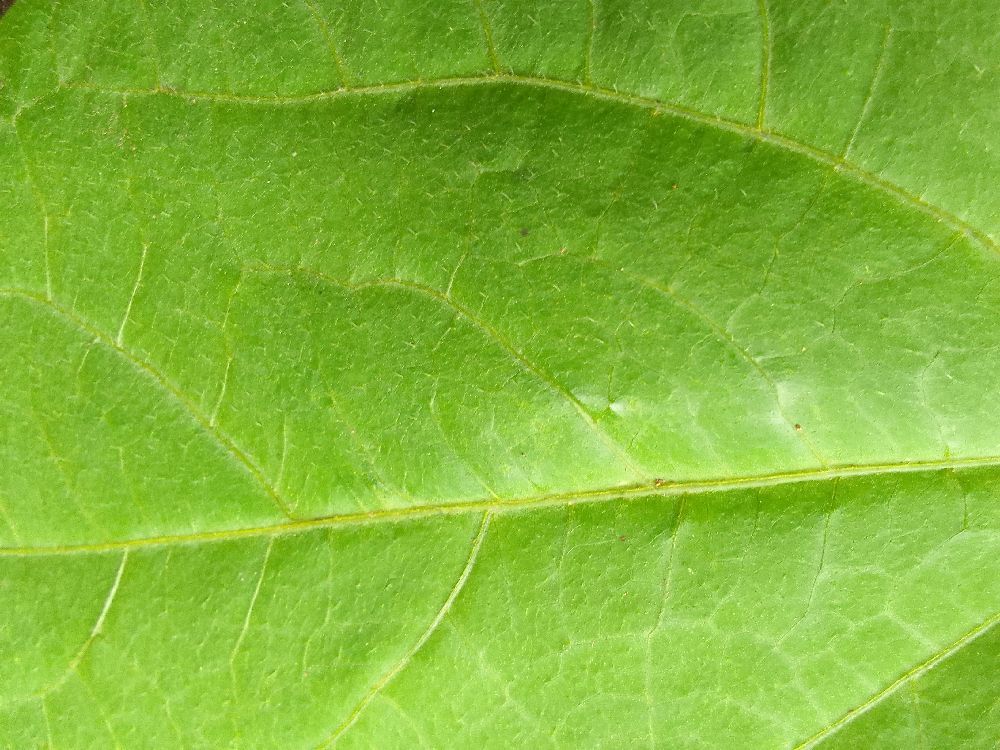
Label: healthy